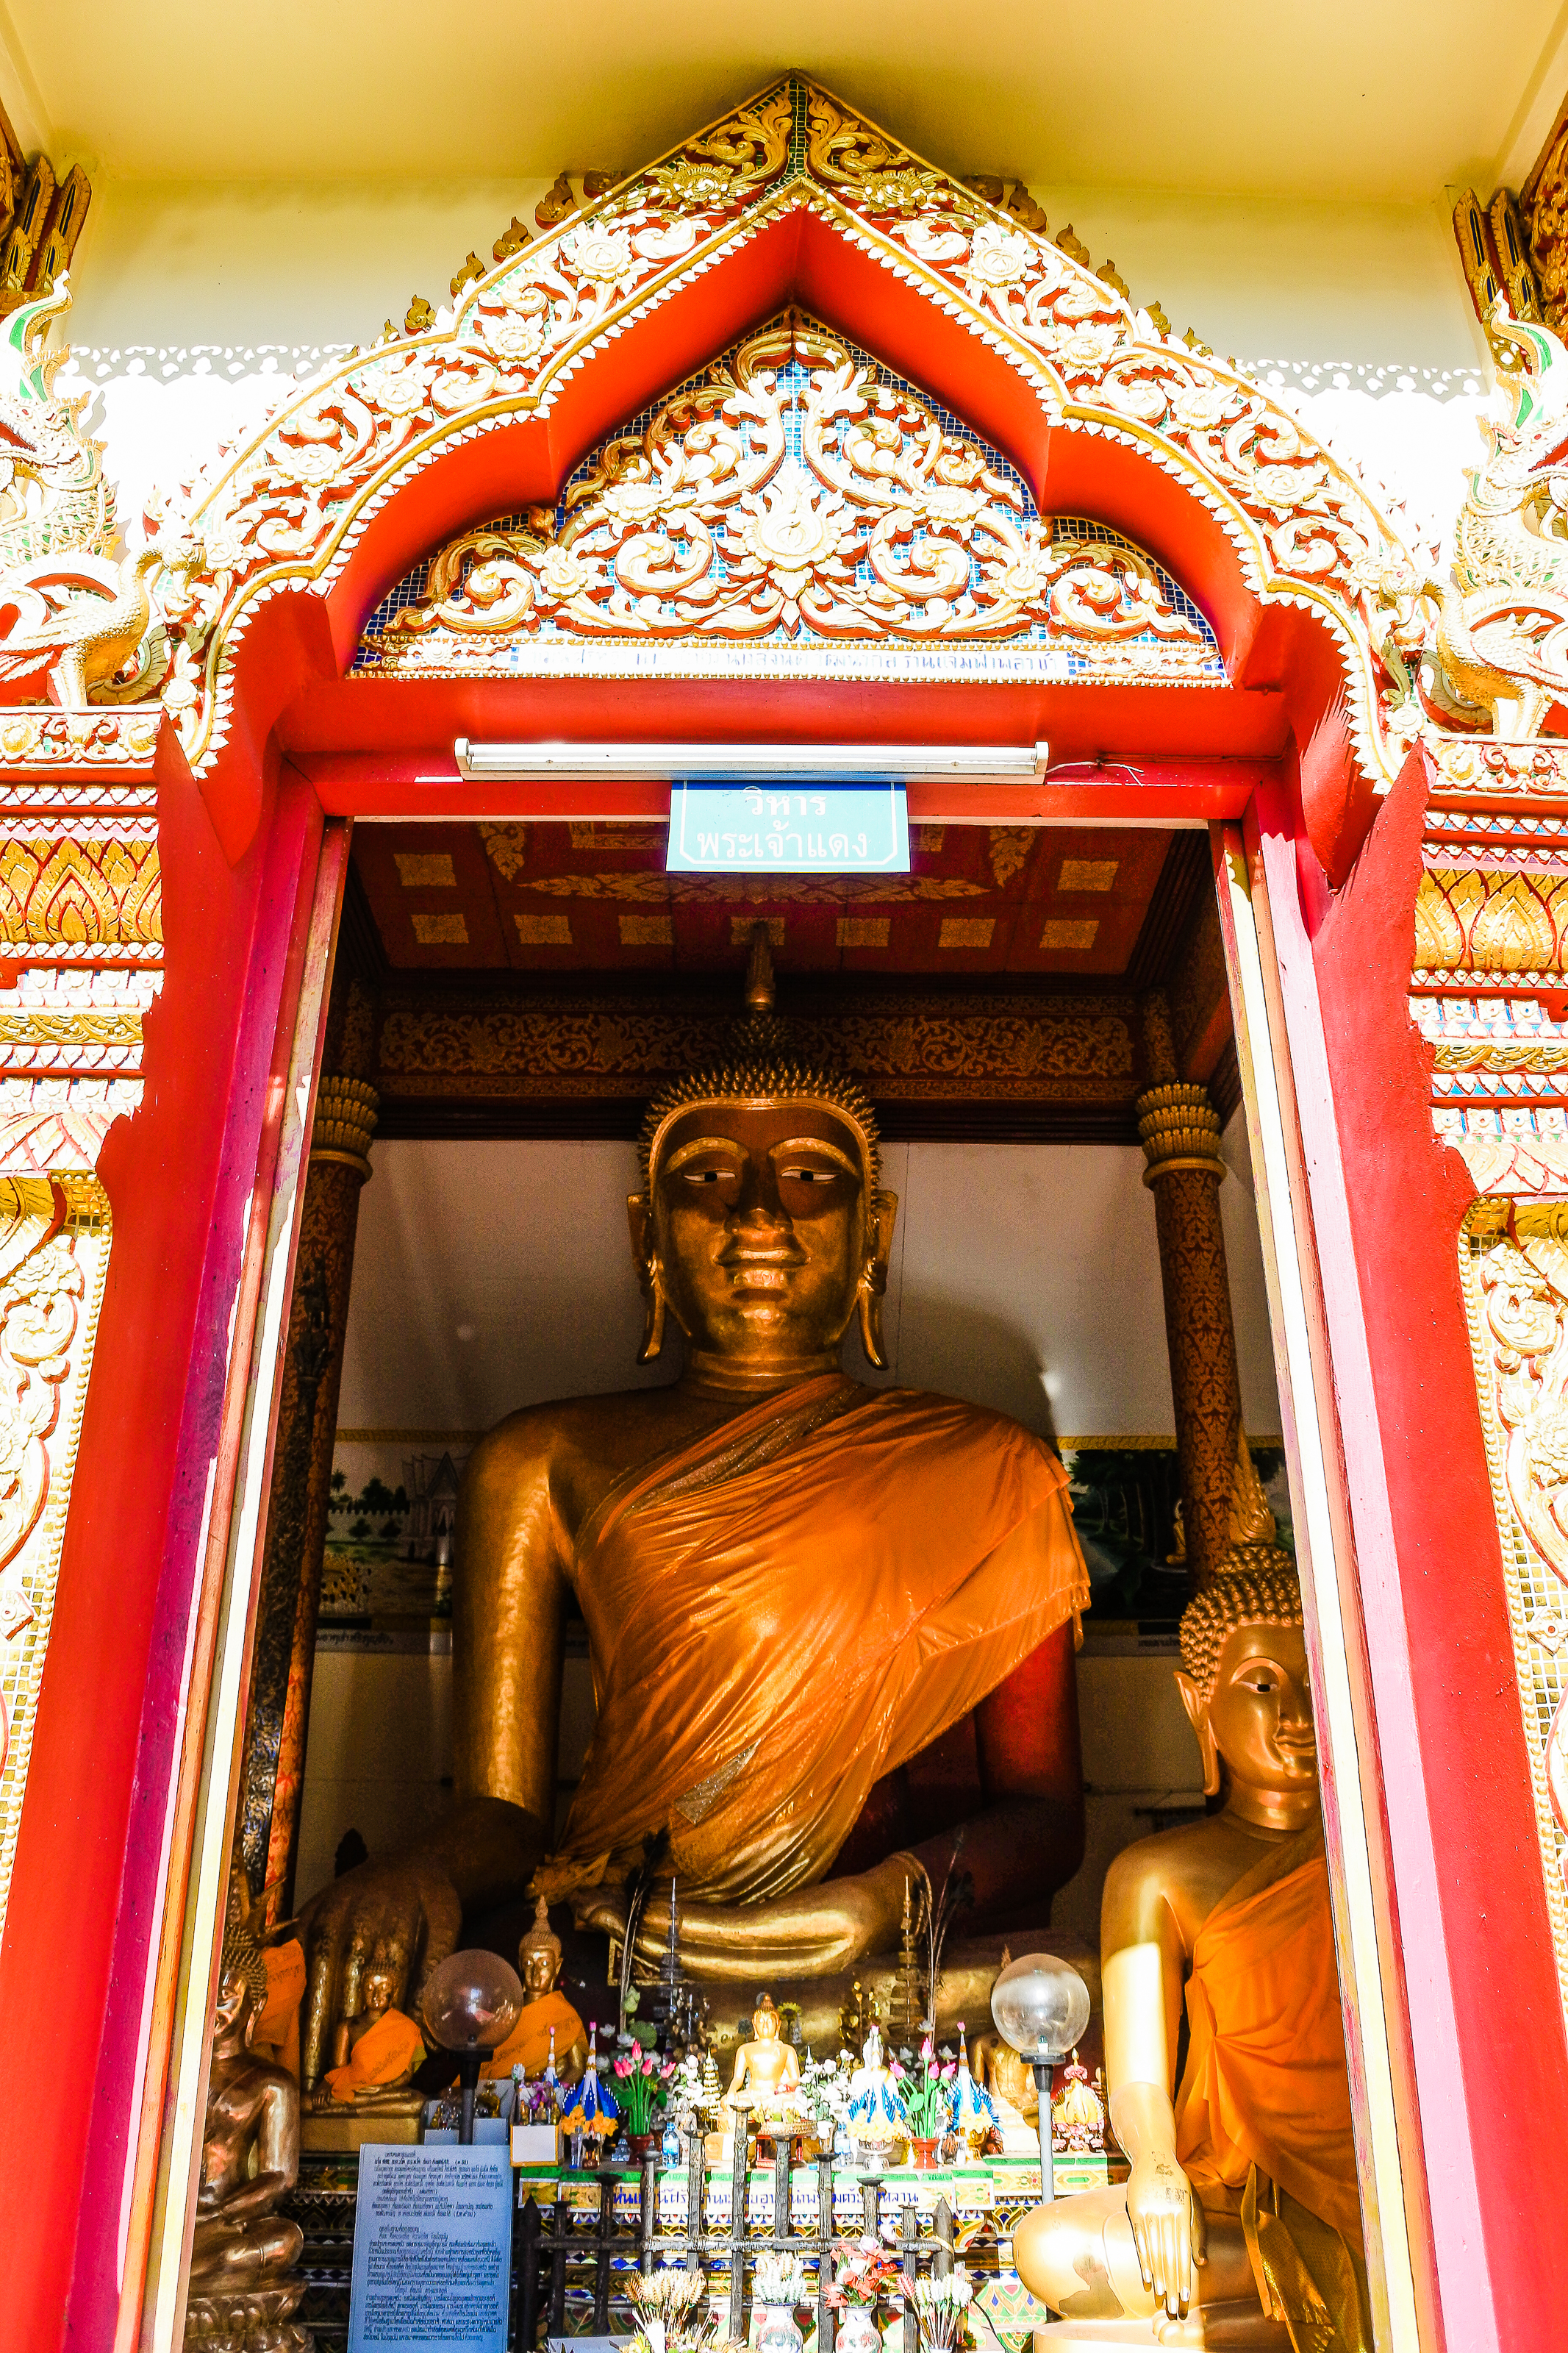
religious, hariphunchai, north, destination, haripunchai, tourism, pray, tourist, beautiful, lanna, phra, buddha, thailand, golden, landmark, sky, art, famous, holy, old, asia, asian, thai, wat, buddhism, ancient, stupa, religion, pagoda, lamphun, monastery, traditional, blue, buddhist, temple, travel, worship, place of worship, shrine, building, guru, architecture, statue, stock photography, historic site, fictional character, pilgrimage